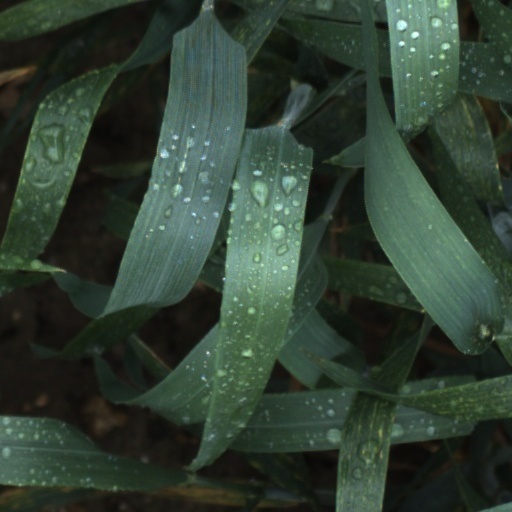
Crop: wheat